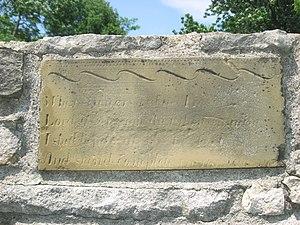
Le psaume 17 est attribué à David.